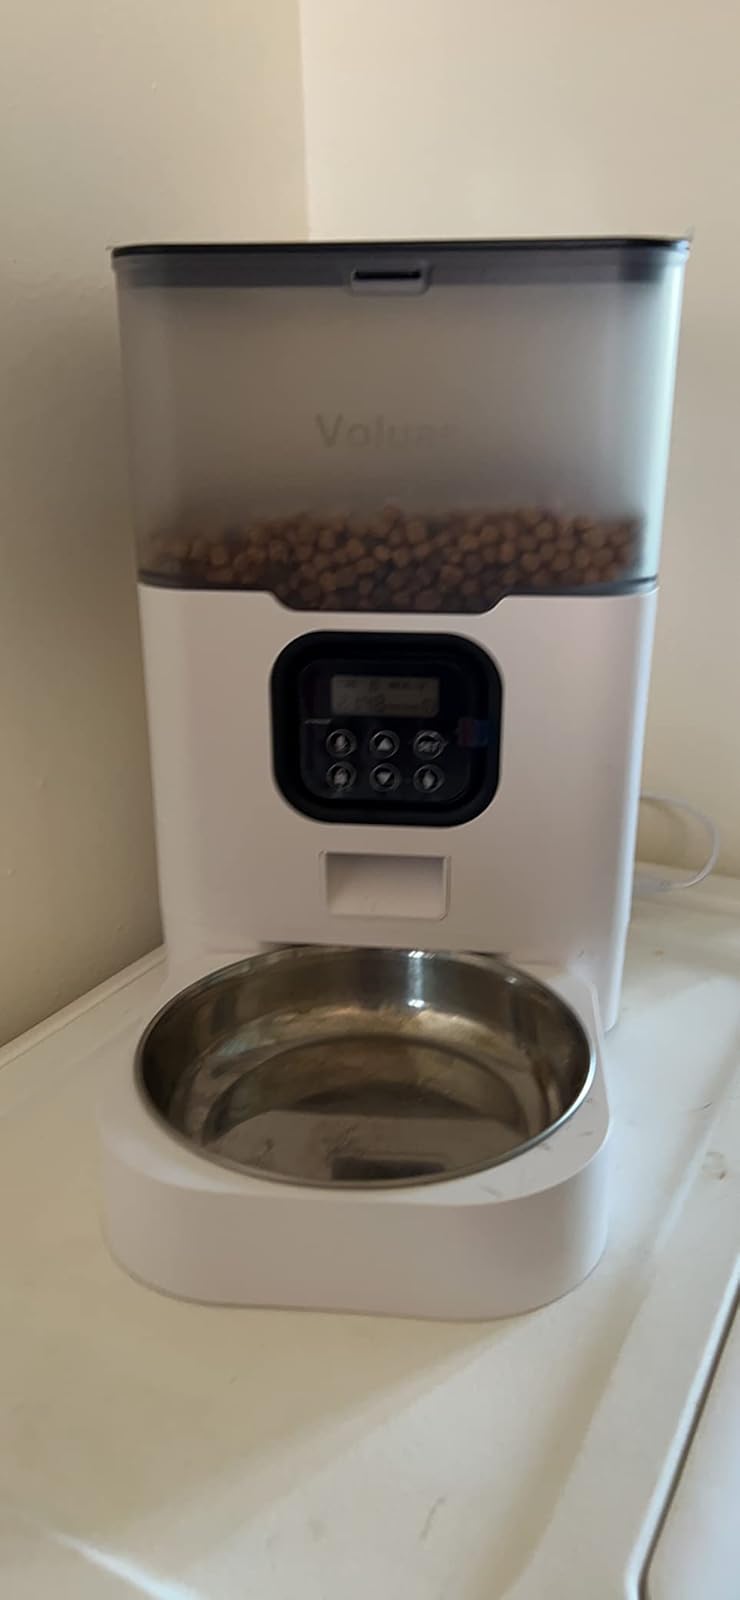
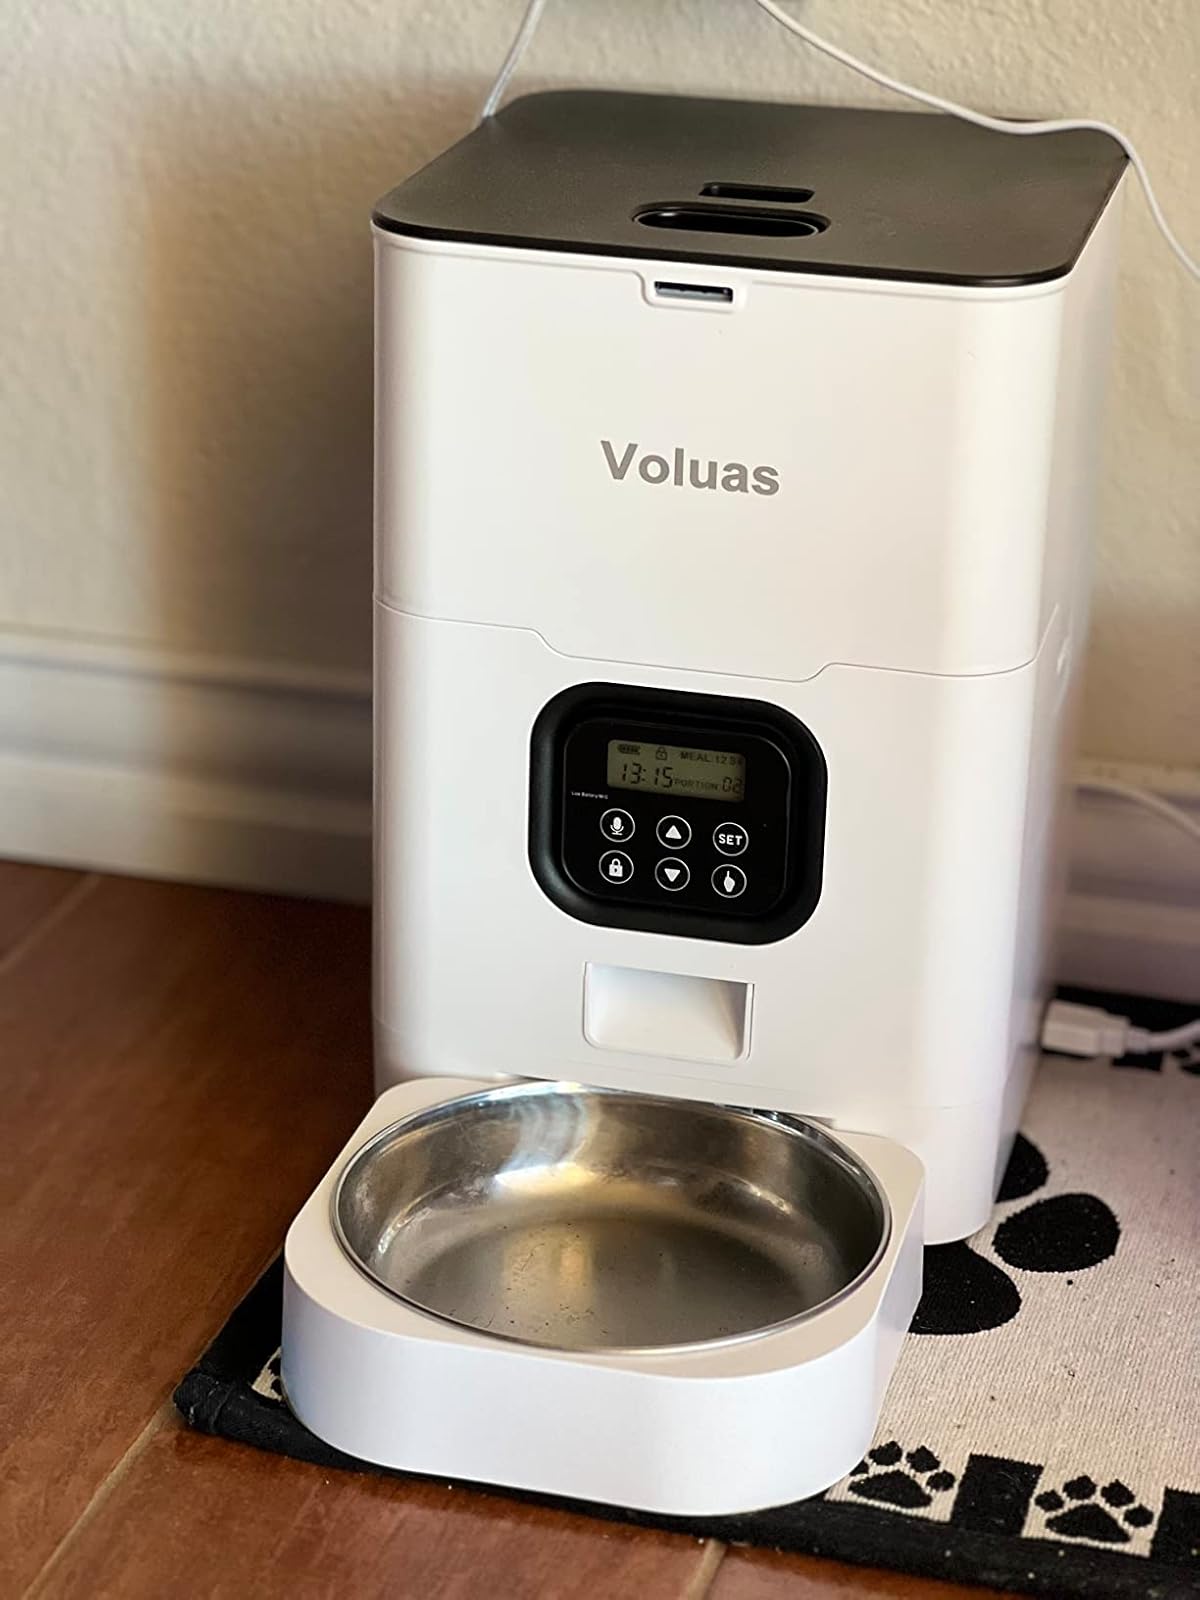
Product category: items_feeder
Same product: no